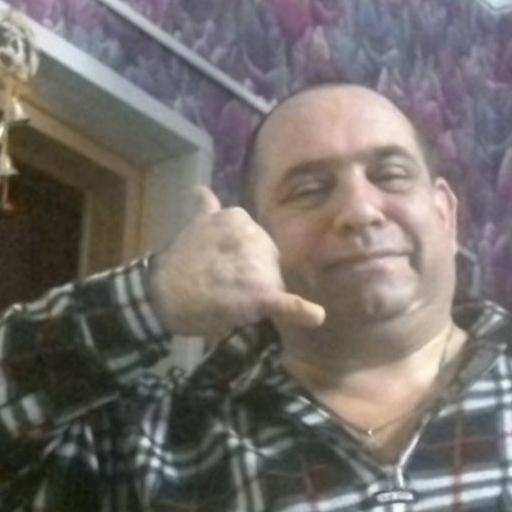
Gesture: call